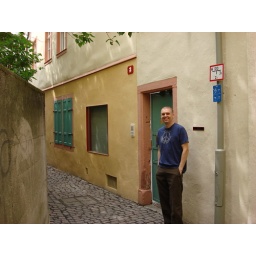
My car didn't fit in this street and I had to back up 300 yards to get out.